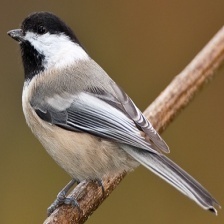
Species: BLACK-CAPPED CHICKADEE
Scientific name: POECILE ATRICAPILLUS
ImageNet parent category: chickadee